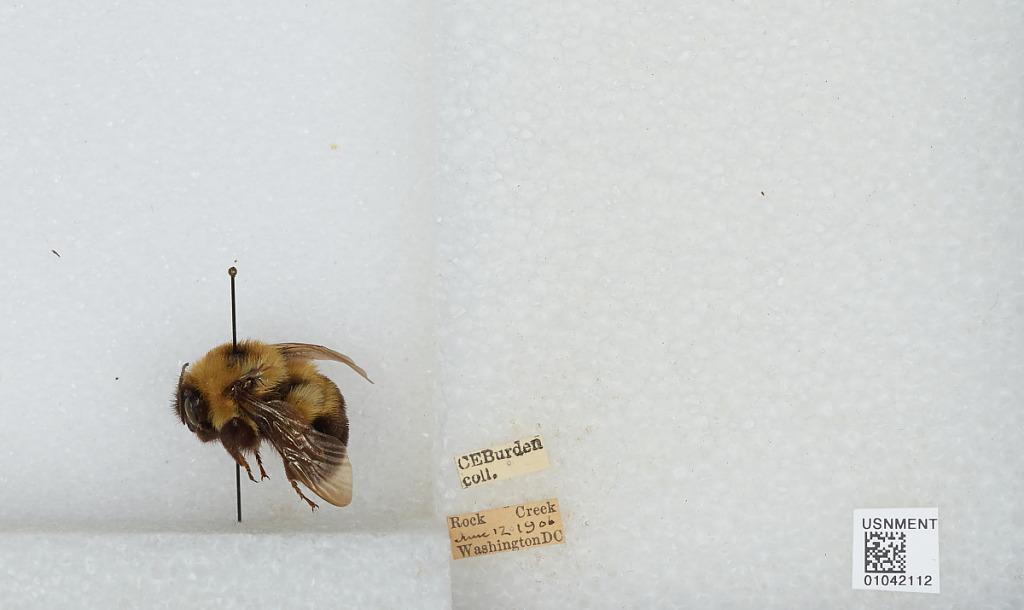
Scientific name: Bombus sp.
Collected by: C. Burden
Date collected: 1906-6-12
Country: United States
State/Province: District of Columbia
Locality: Rock Creek
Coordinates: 38.9611, -77.0433